Marghera

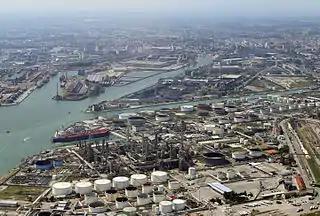
Porto Marghera

Marghera is a "municipalità" (borough) of the "comune" of Venice, Italy. It includes the industrial area known as Porto Marghera (English: Marghera Port) or Venezia Porto Marghera.